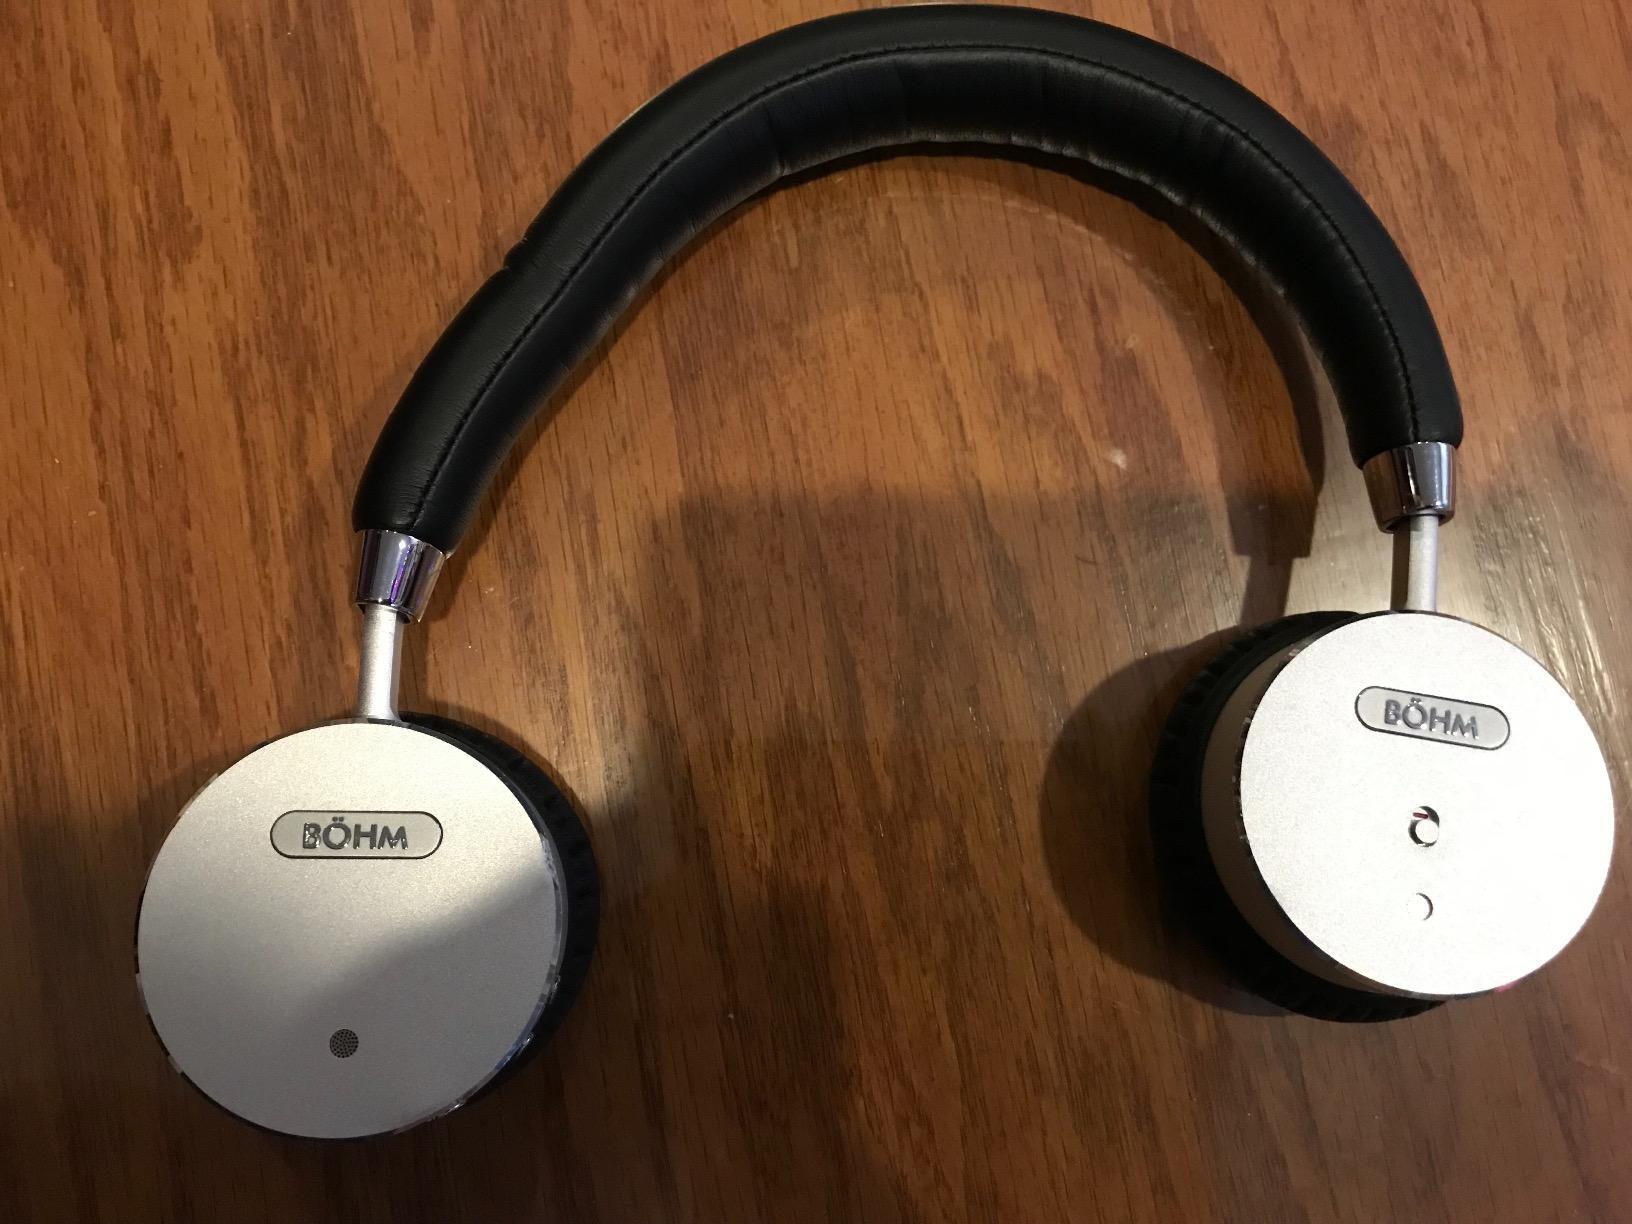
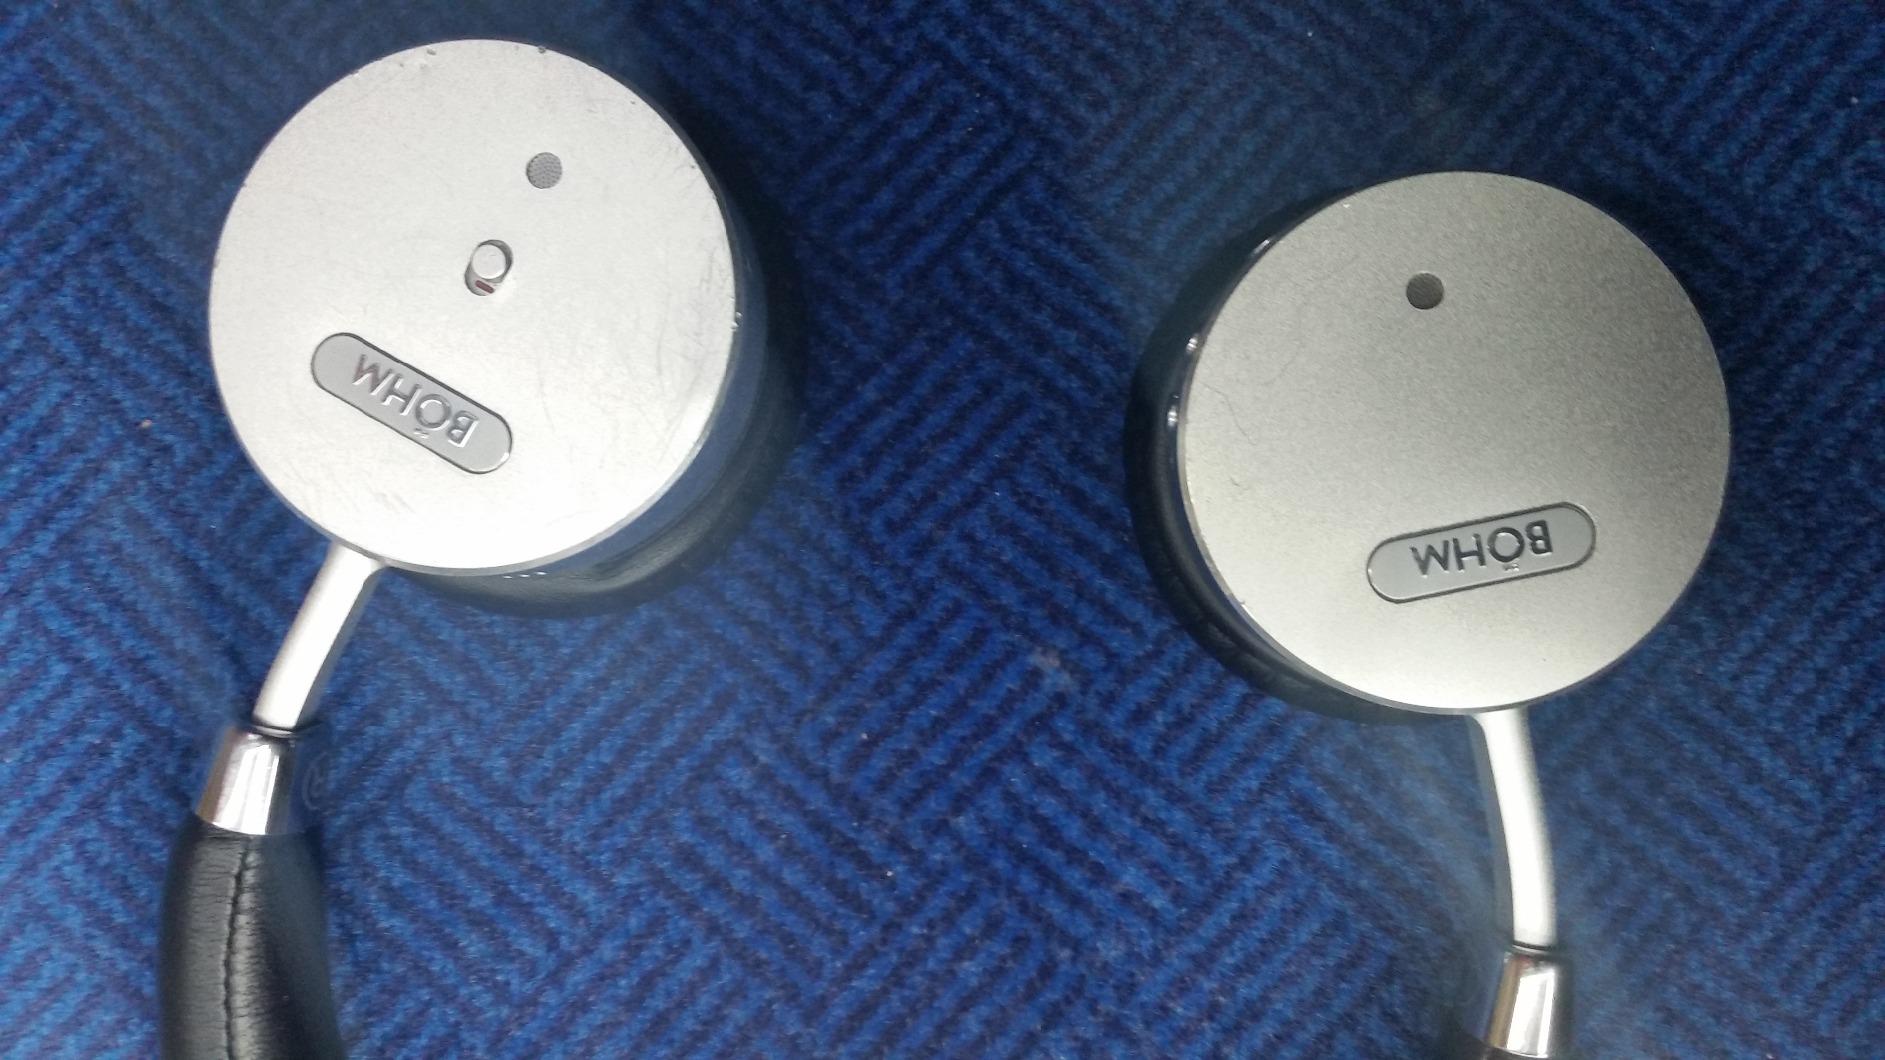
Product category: headphones
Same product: yes